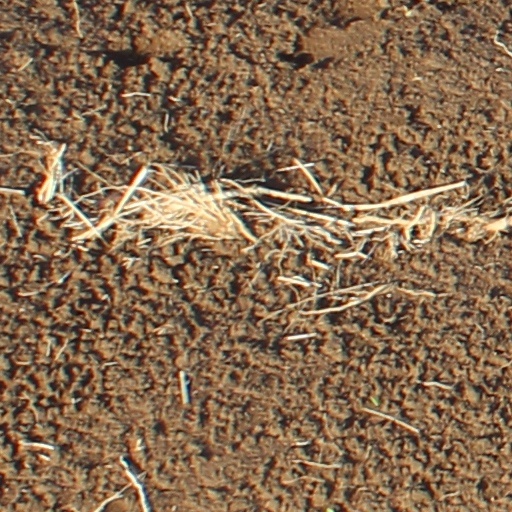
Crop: wheat